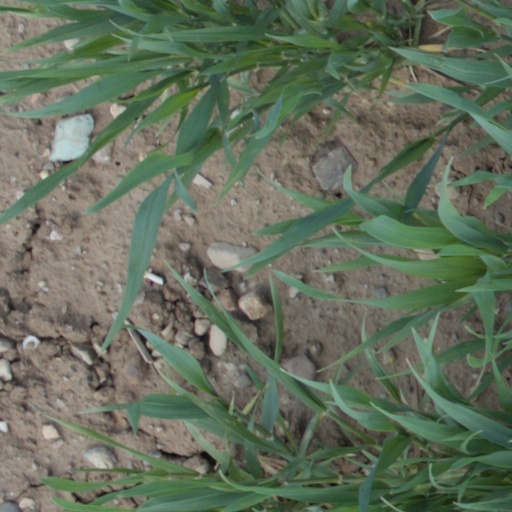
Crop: wheat